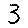
Label: 3